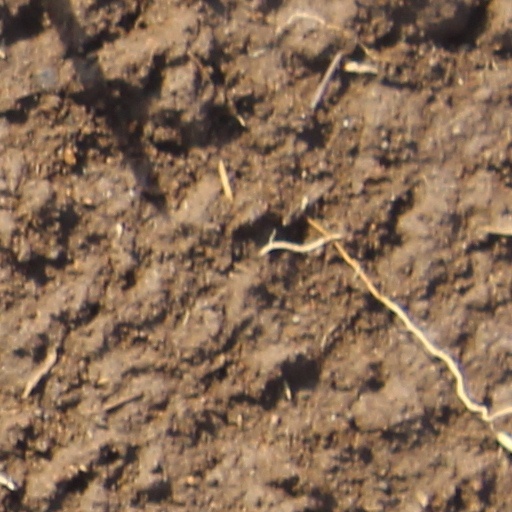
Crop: wheat